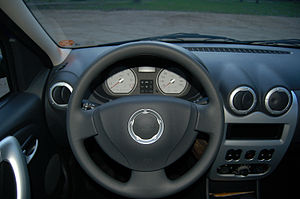
Dacia Logan / Facelift
Dacia Logan er en lille mellemklassebil fra Automobile Dacia. Bilen findes i øjeblikket som stationcar, varebil samt som pickup.